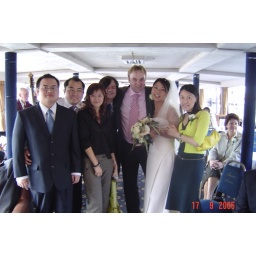
Fang's wedding- on a boat in the river Thames